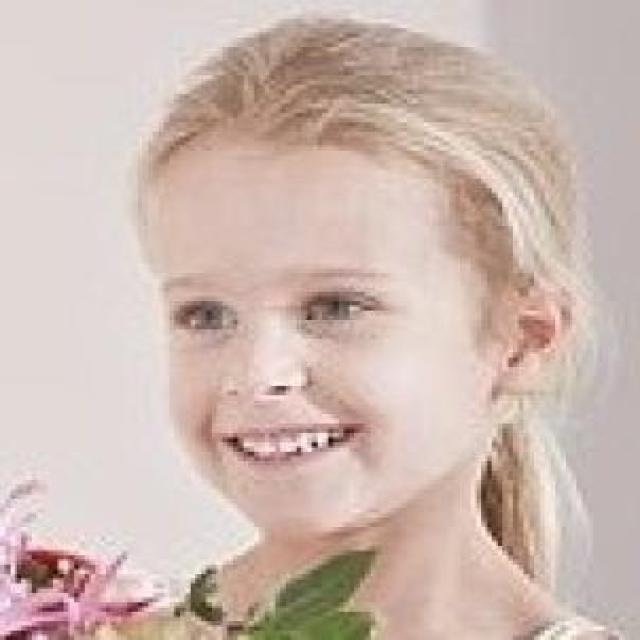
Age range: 0-12